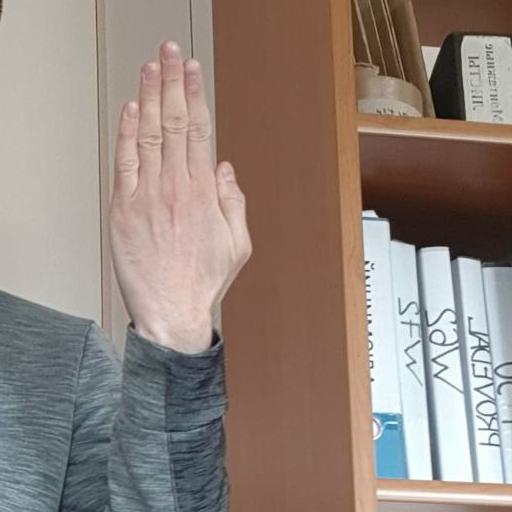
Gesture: stop_inverted